Theatre Development Fund

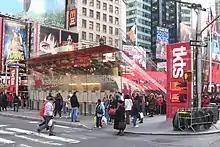
TKTS Times Square

Most of the criticism the organization receives has to do with a broader debate on whether Broadway needs subsidization. This is due to the fact that the organization sometimes uses federal grant money in order to subsidize Broadway, which some question as a good use of taxpayer money (especially since doing so constitutes a bailout of a commercial enterprise). The TKTS booth itself also receives unrelated criticism because of its marketing tactics, specifically over its claims of whether the tickets it sells are in fact sold at a 50% discount.